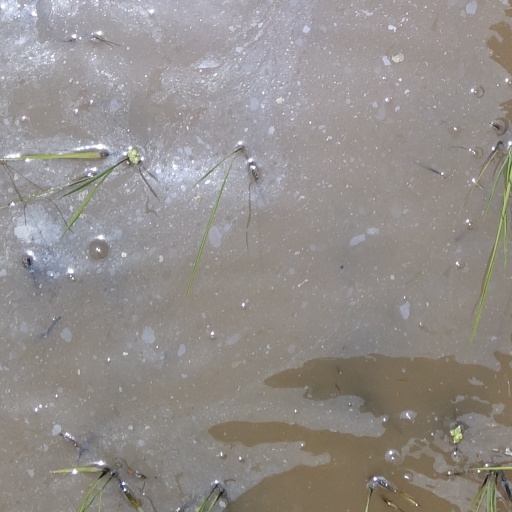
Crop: rice